Cromarty, Queensland

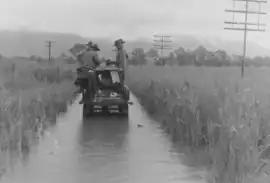
Flood waters near Cromarty showing a gang trolley advancing through water, circa 1930

Cromarty is a rural locality in the Shire of Burdekin, Queensland, Australia. In the , Cromarty had a population of 43 people.